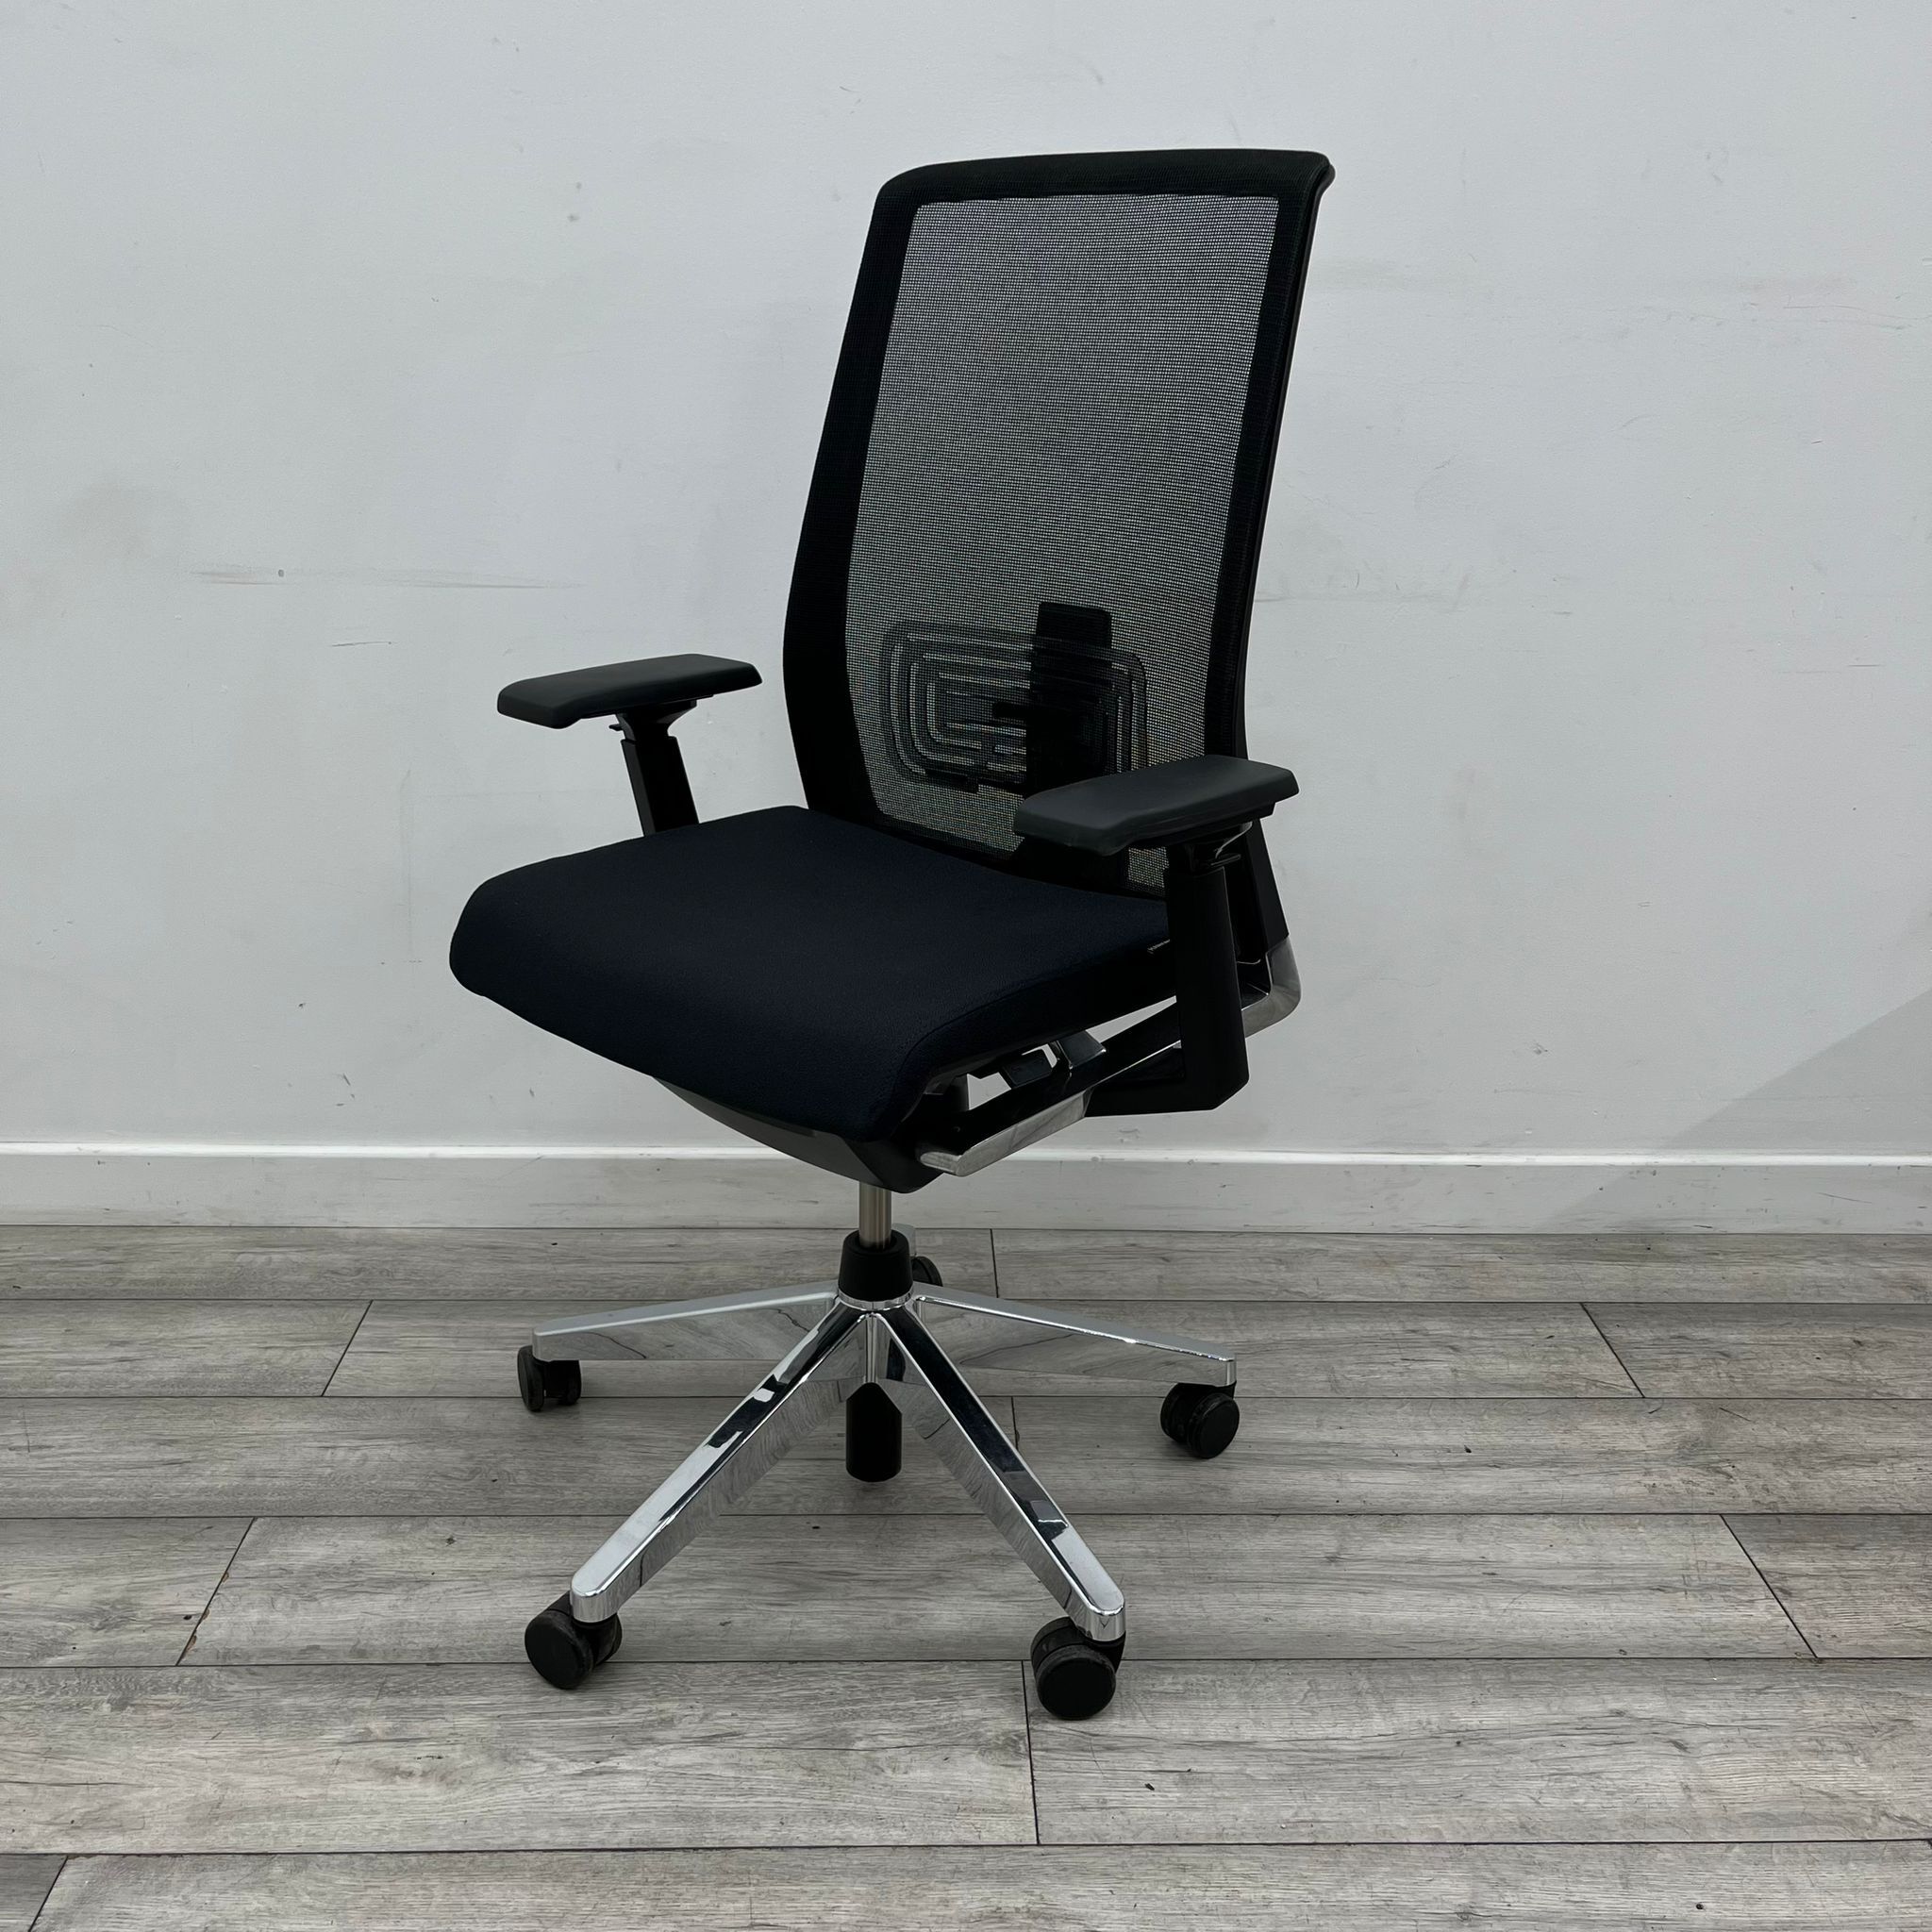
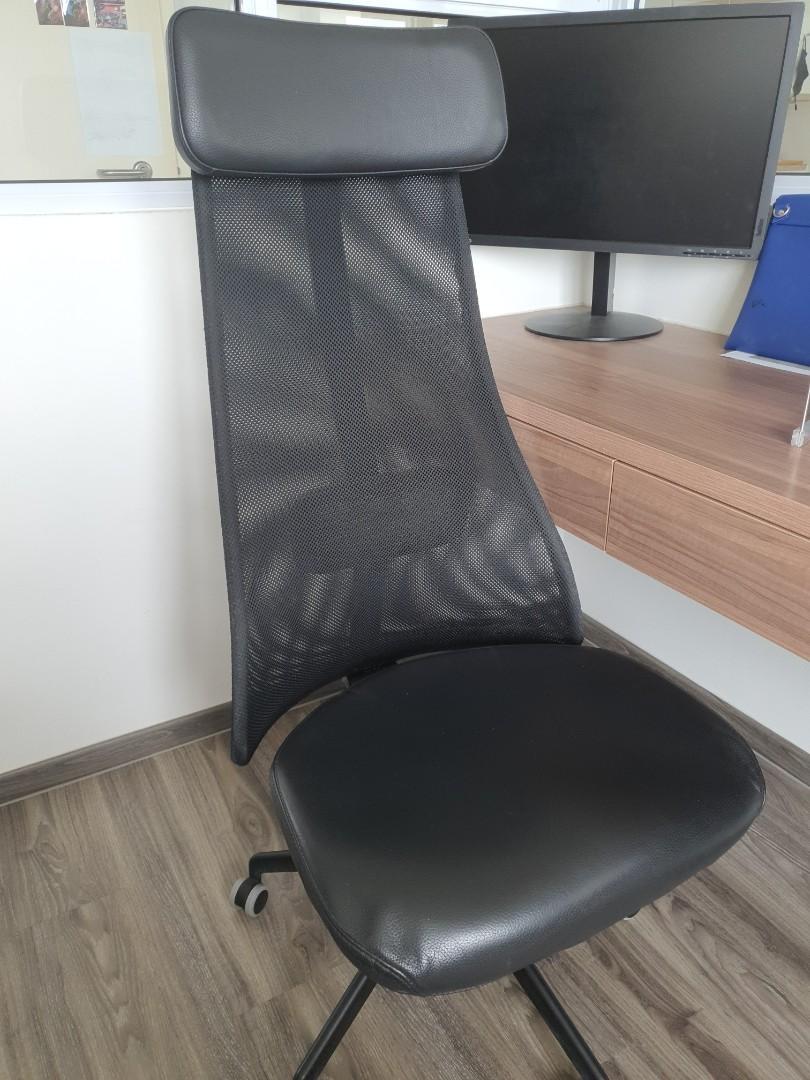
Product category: items_chair
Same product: no